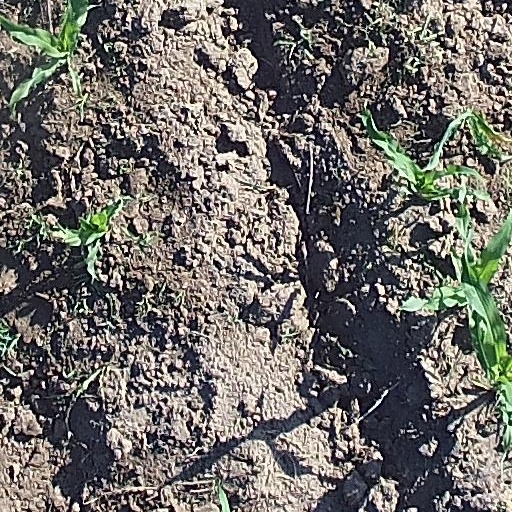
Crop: maize; corn